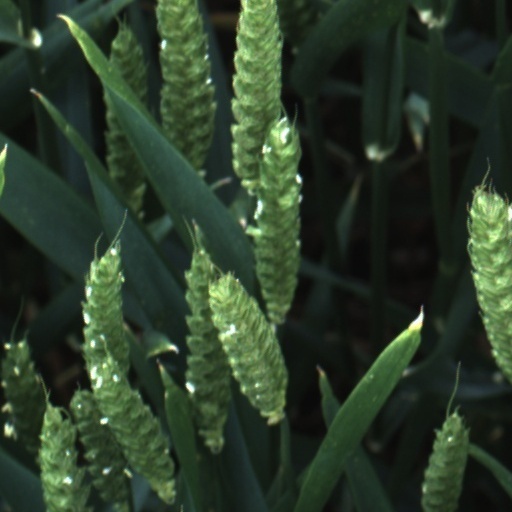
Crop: wheat